Cad Bane

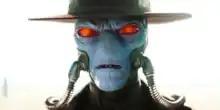
Cad Bane's appearance in "The Book of Boba Fett", and elsewhere, has been the subject of critical commentary

In 2009, UGO Networks ran a feature on Cad Bane, noting his cool looks and calling him "quintessentially cold, cruel and calculating". IGN listed him as the 31st top "Star Wars" character, praising his first impression and saying his creators succeeded in introducing "an inarguably cool and effective villain". IGN also noted he "continued to be an excellent foil" to the main protagonists in his later appearances. IGN's Eric Goldman said that Bane was a successful attempt at creating a new ongoing villain, and later called him a "very cool and effective new villain". Goldman also called Bane's introduction and his torture of Bolla Ropal (a Jedi) two of "The Clone Wars"s darkest moments, adding that Bane lived up to the hype that surrounded him in his introduction. Christian Bauvelt, writing for "Entertainment Weekly"s PopWatch, said that one of the three top reasons the "Evil Plans" episode worked for him was because Cad Bane appeared in it, and noted Bane's similarities to Angel Eyes from "The Good, the Bad and the Ugly".